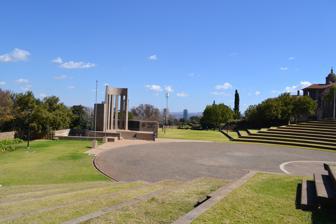
Building: South African Police Memorial
Country: South Africa
Year built: 1984
The SAPS Memorial at the Union Buildings in Pretoria. The South African Police Memorial is located in the grounds of the Union Buildings in Pretoria and commemorates officers of the South African Police Service who died in the line of duty. History The memorial was unveiled on 17 October 1984 by State President P.W. Botha . The cornerstone of the memorial was unveiled on 20 May 1983 by the then-Commissioner of the South African Police , General Michiel Christian Wilhelm Geldenhuys. The solid, two-metre-high wall represents the duty of protection by the police, while the seven pillars represent the various branches of service. The memorial features plates inscribed with the names of the deceased, and it is located across from an amphitheatre that hosts an annual memorial service to commemorate South African police officers killed in the line of duty. The plaque reads as follows: ROLL OF HONOUR ON THIS ROLL OF HONOUR APPEAR THE NAMES OF THOSE MEMBERS OF THE SOUTH AFRICAN POLICE WHO, ACCORDING TO AVAILABLE POLICE RECORDS, DIED IN THE EXECUTION OF THEIR DUTY FOR SOUTH AFRICA AND ITS PEOPLES. WE HONOUR THEIR MEMORY. Plaque above South African Police Memorial See also Cape Police Memorial External links Official website References